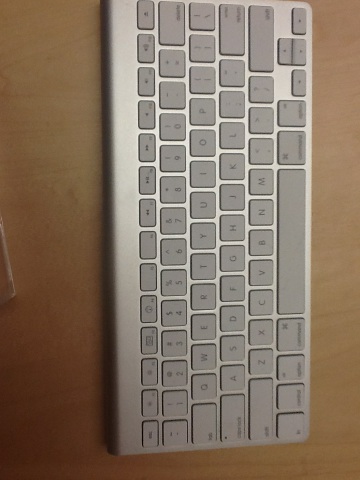Question: What is this?
Answer: keyboard